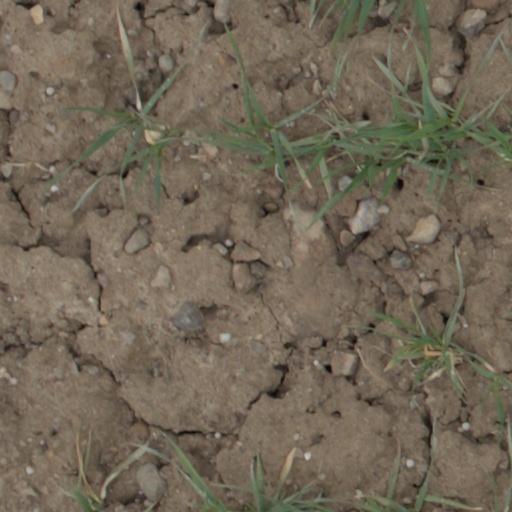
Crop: wheat